Two Men and a Truck

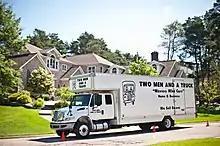
Company truck

Two Men and a Truck is the largest American franchised moving company. Headquartered in Lansing, Michigan, franchises operate in 48 U.S. states, as well as the United Kingdom, Canada, and Ireland.